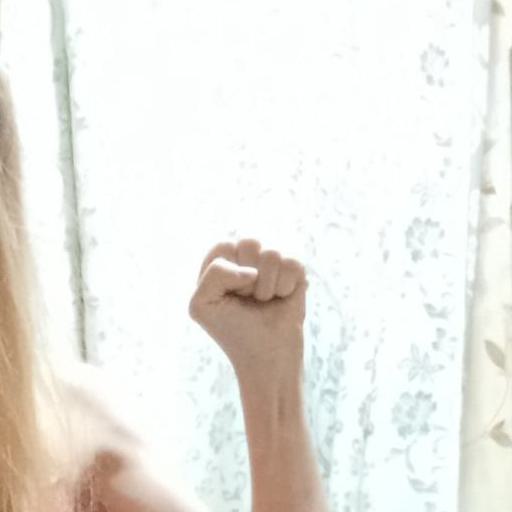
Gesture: fist